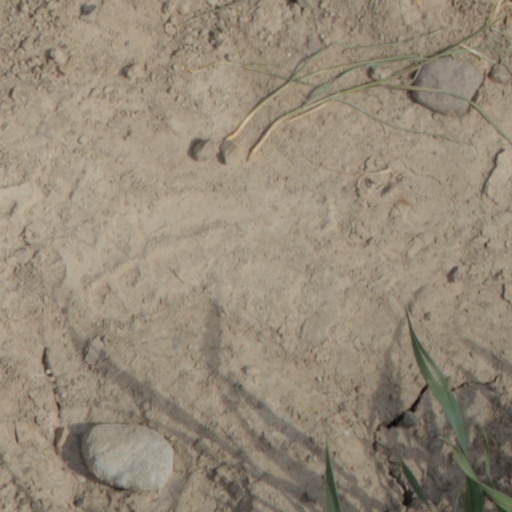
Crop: wheat